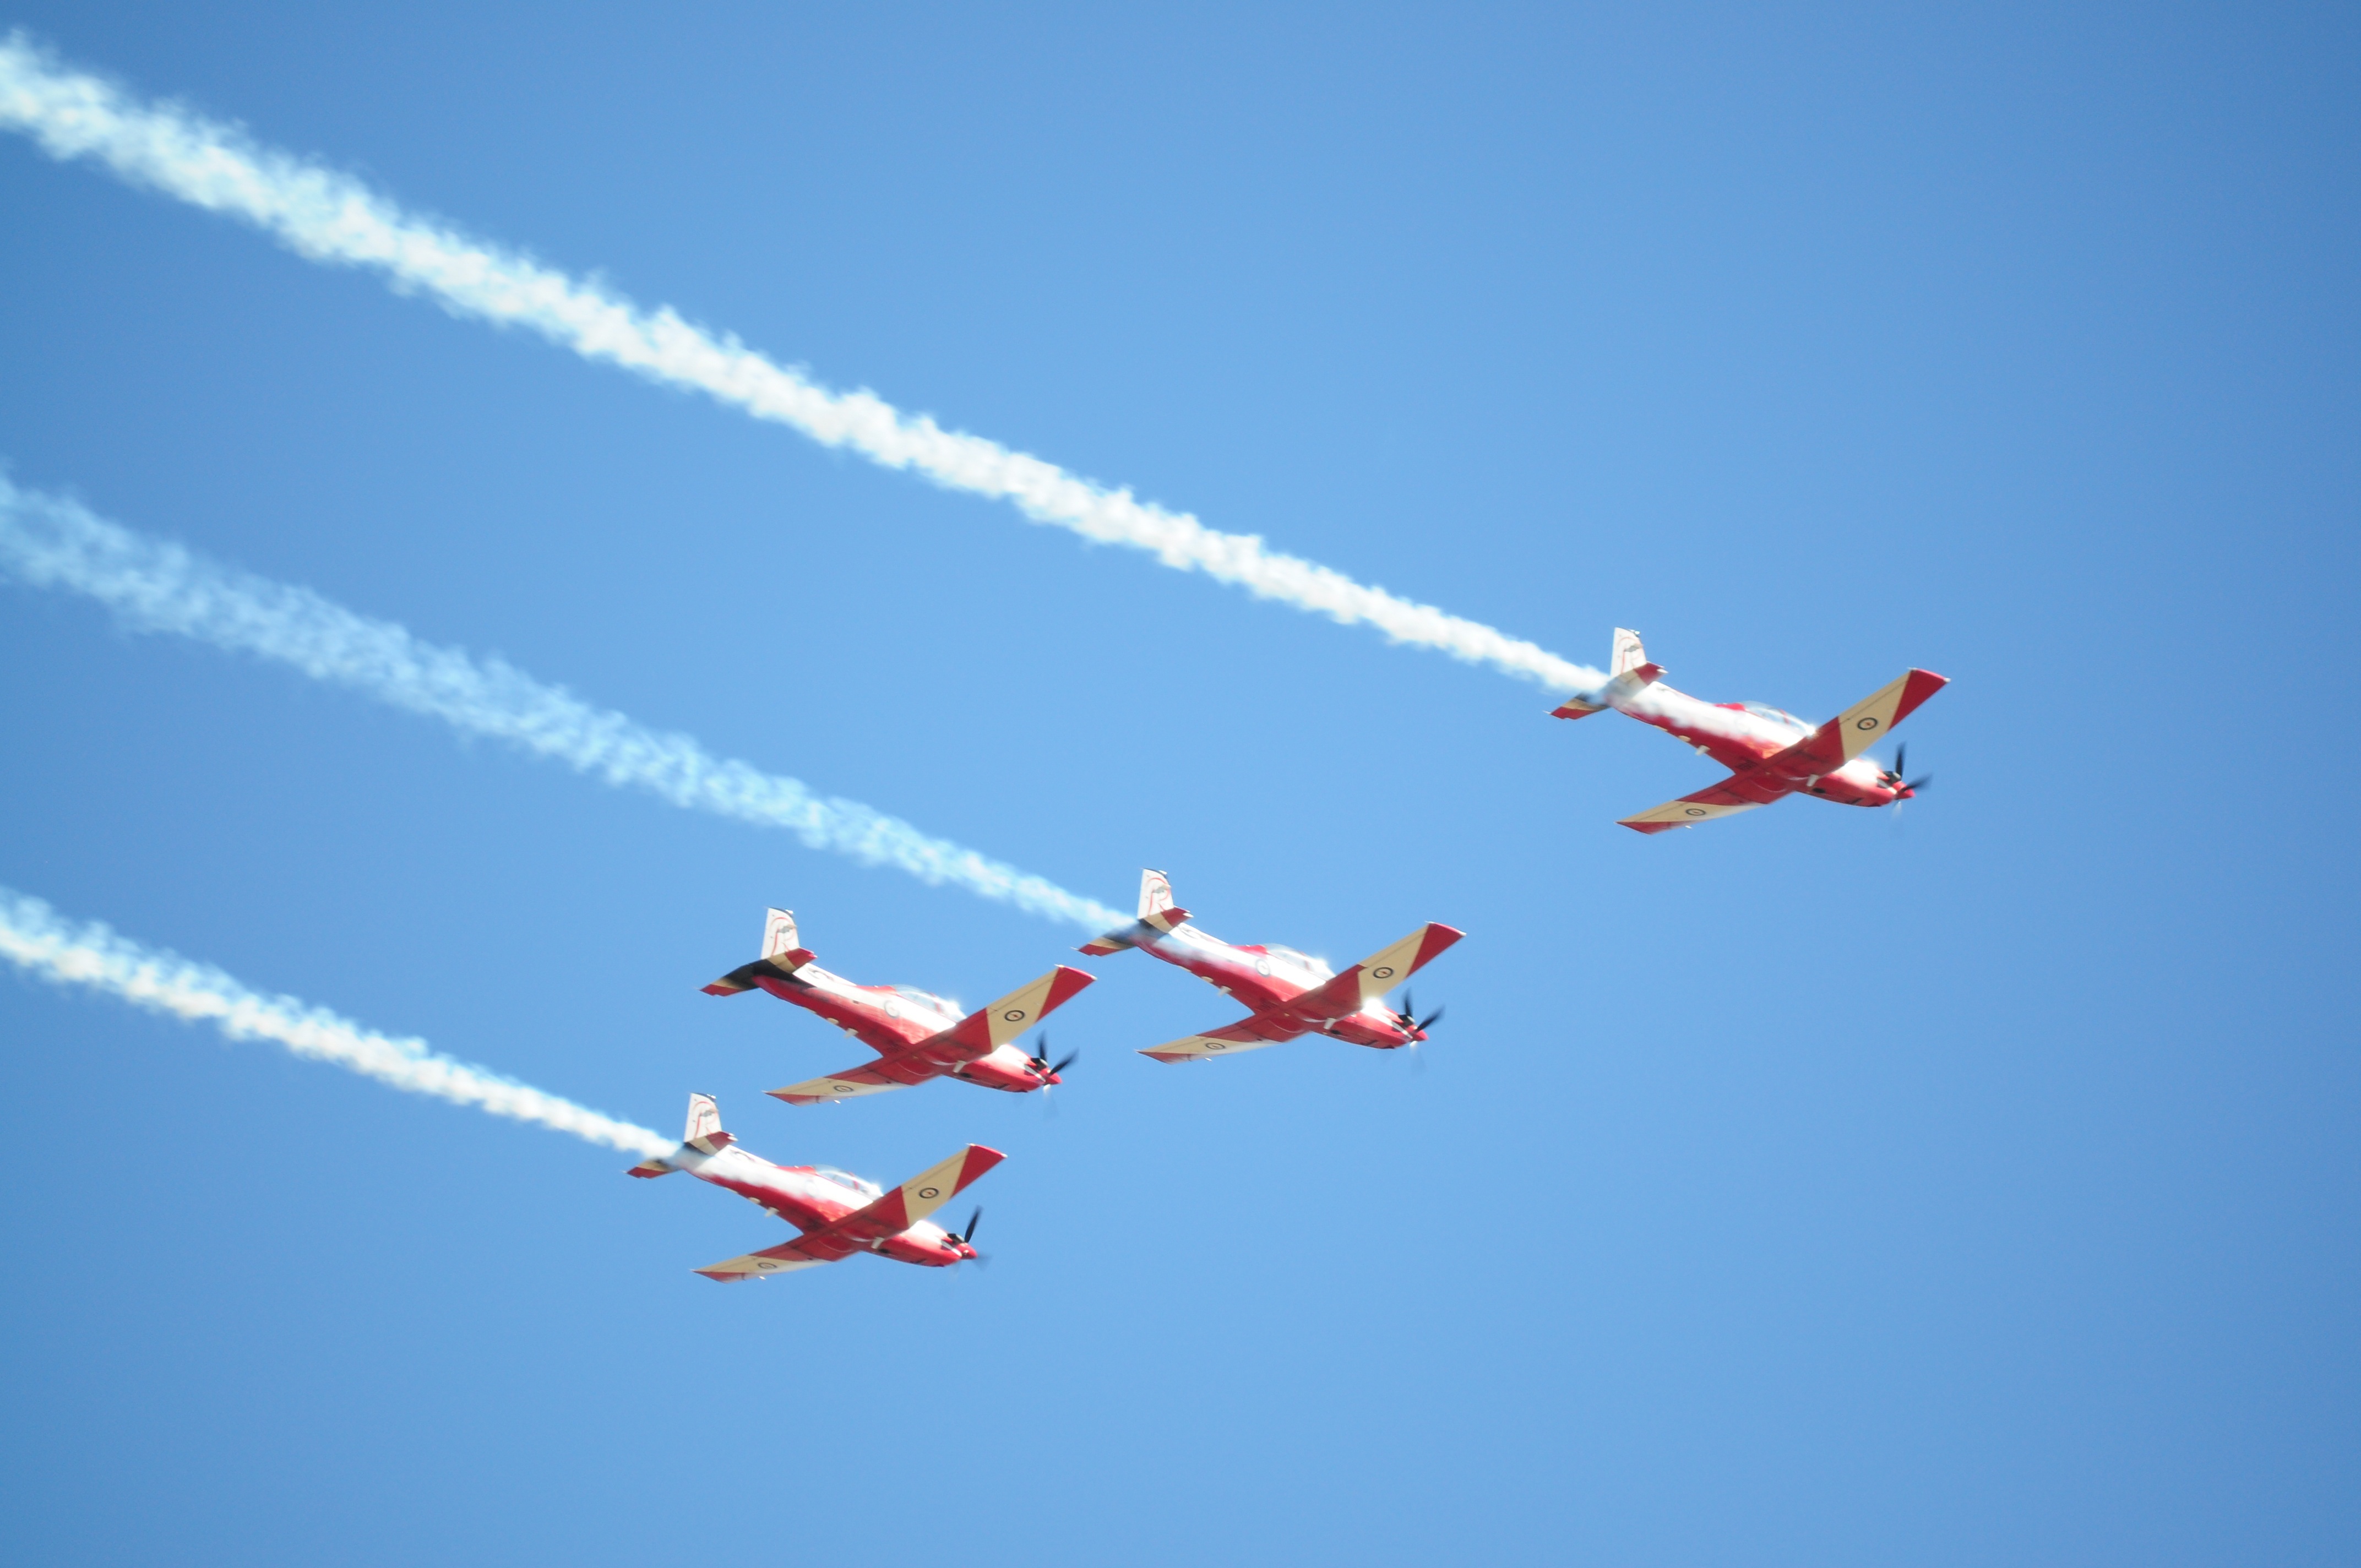
wing, sky, flying, aircraft, formation, airline, aviation, flight, event, planes, air show, air force, aerobatics, monoplane, atmosphere of earth, general aviation